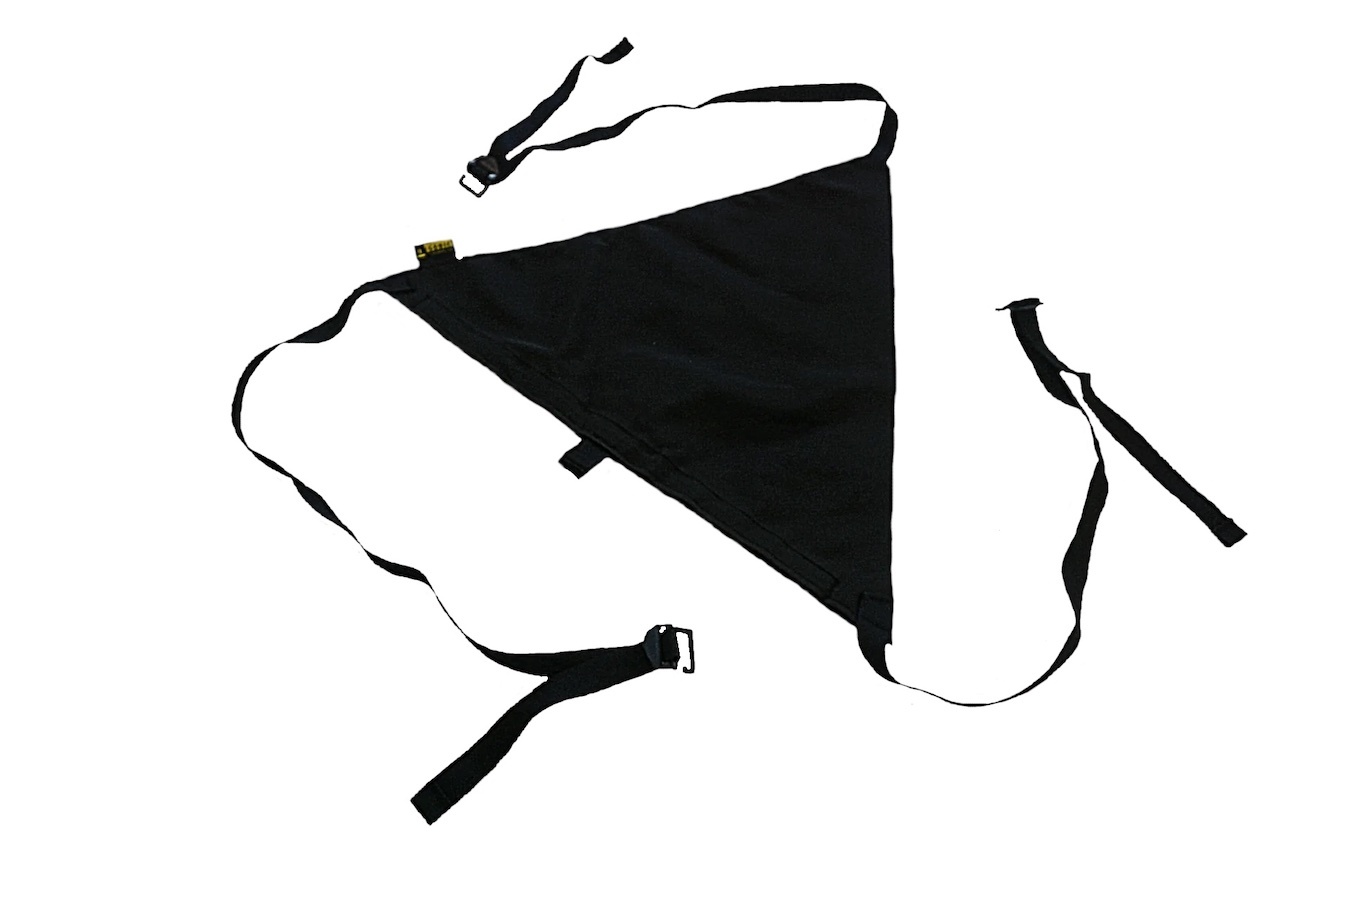
Load Flap
This innovative traingle-shaped carrying device makes life easier if you're carrying multiple bouldering pads into your climbing areas. The durable straps on the Load Flap easily bundle up to three crash pads so you can carry them on your back. You can add up to two more pads onto Organic Climbing's Simple and Big Pad models with this simple device, which also has a nice-sized pocket with a Velcro closure for your car keys, cell phone and guide book. Specs Made of 1000D Cordura nylon with bar tacked stress points Custom welded D rings for extreme durability Made in the USA
Brand: Organic
Category: Sporting Goods > Outdoor Recreation > Climbing > Climbing Crash Pads